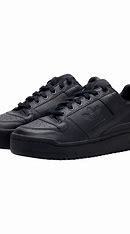
Brand: Adidas
Model: Forum Bold